Republic of Ireland national football team

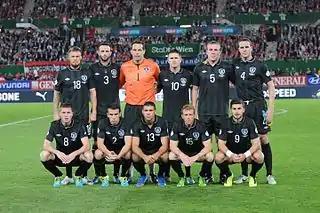
Irish team in September 2013

Ireland was drawn in Group C of UEFA's 2014 World Cup qualification alongside Germany, Sweden, Austria, the Faroe Islands and Kazakhstan. On 12 October, Ireland suffered their largest ever competitive home defeat, 6–1 against Germany, at the Aviva Stadium. Ireland then lost against Sweden and Austria in early September 2013, effectively ending the qualification campaign, and Giovanni Trapattoni resigned as team manager the following day. Noel King was appointed interim senior manager on 23 September 2013 following his resignation.